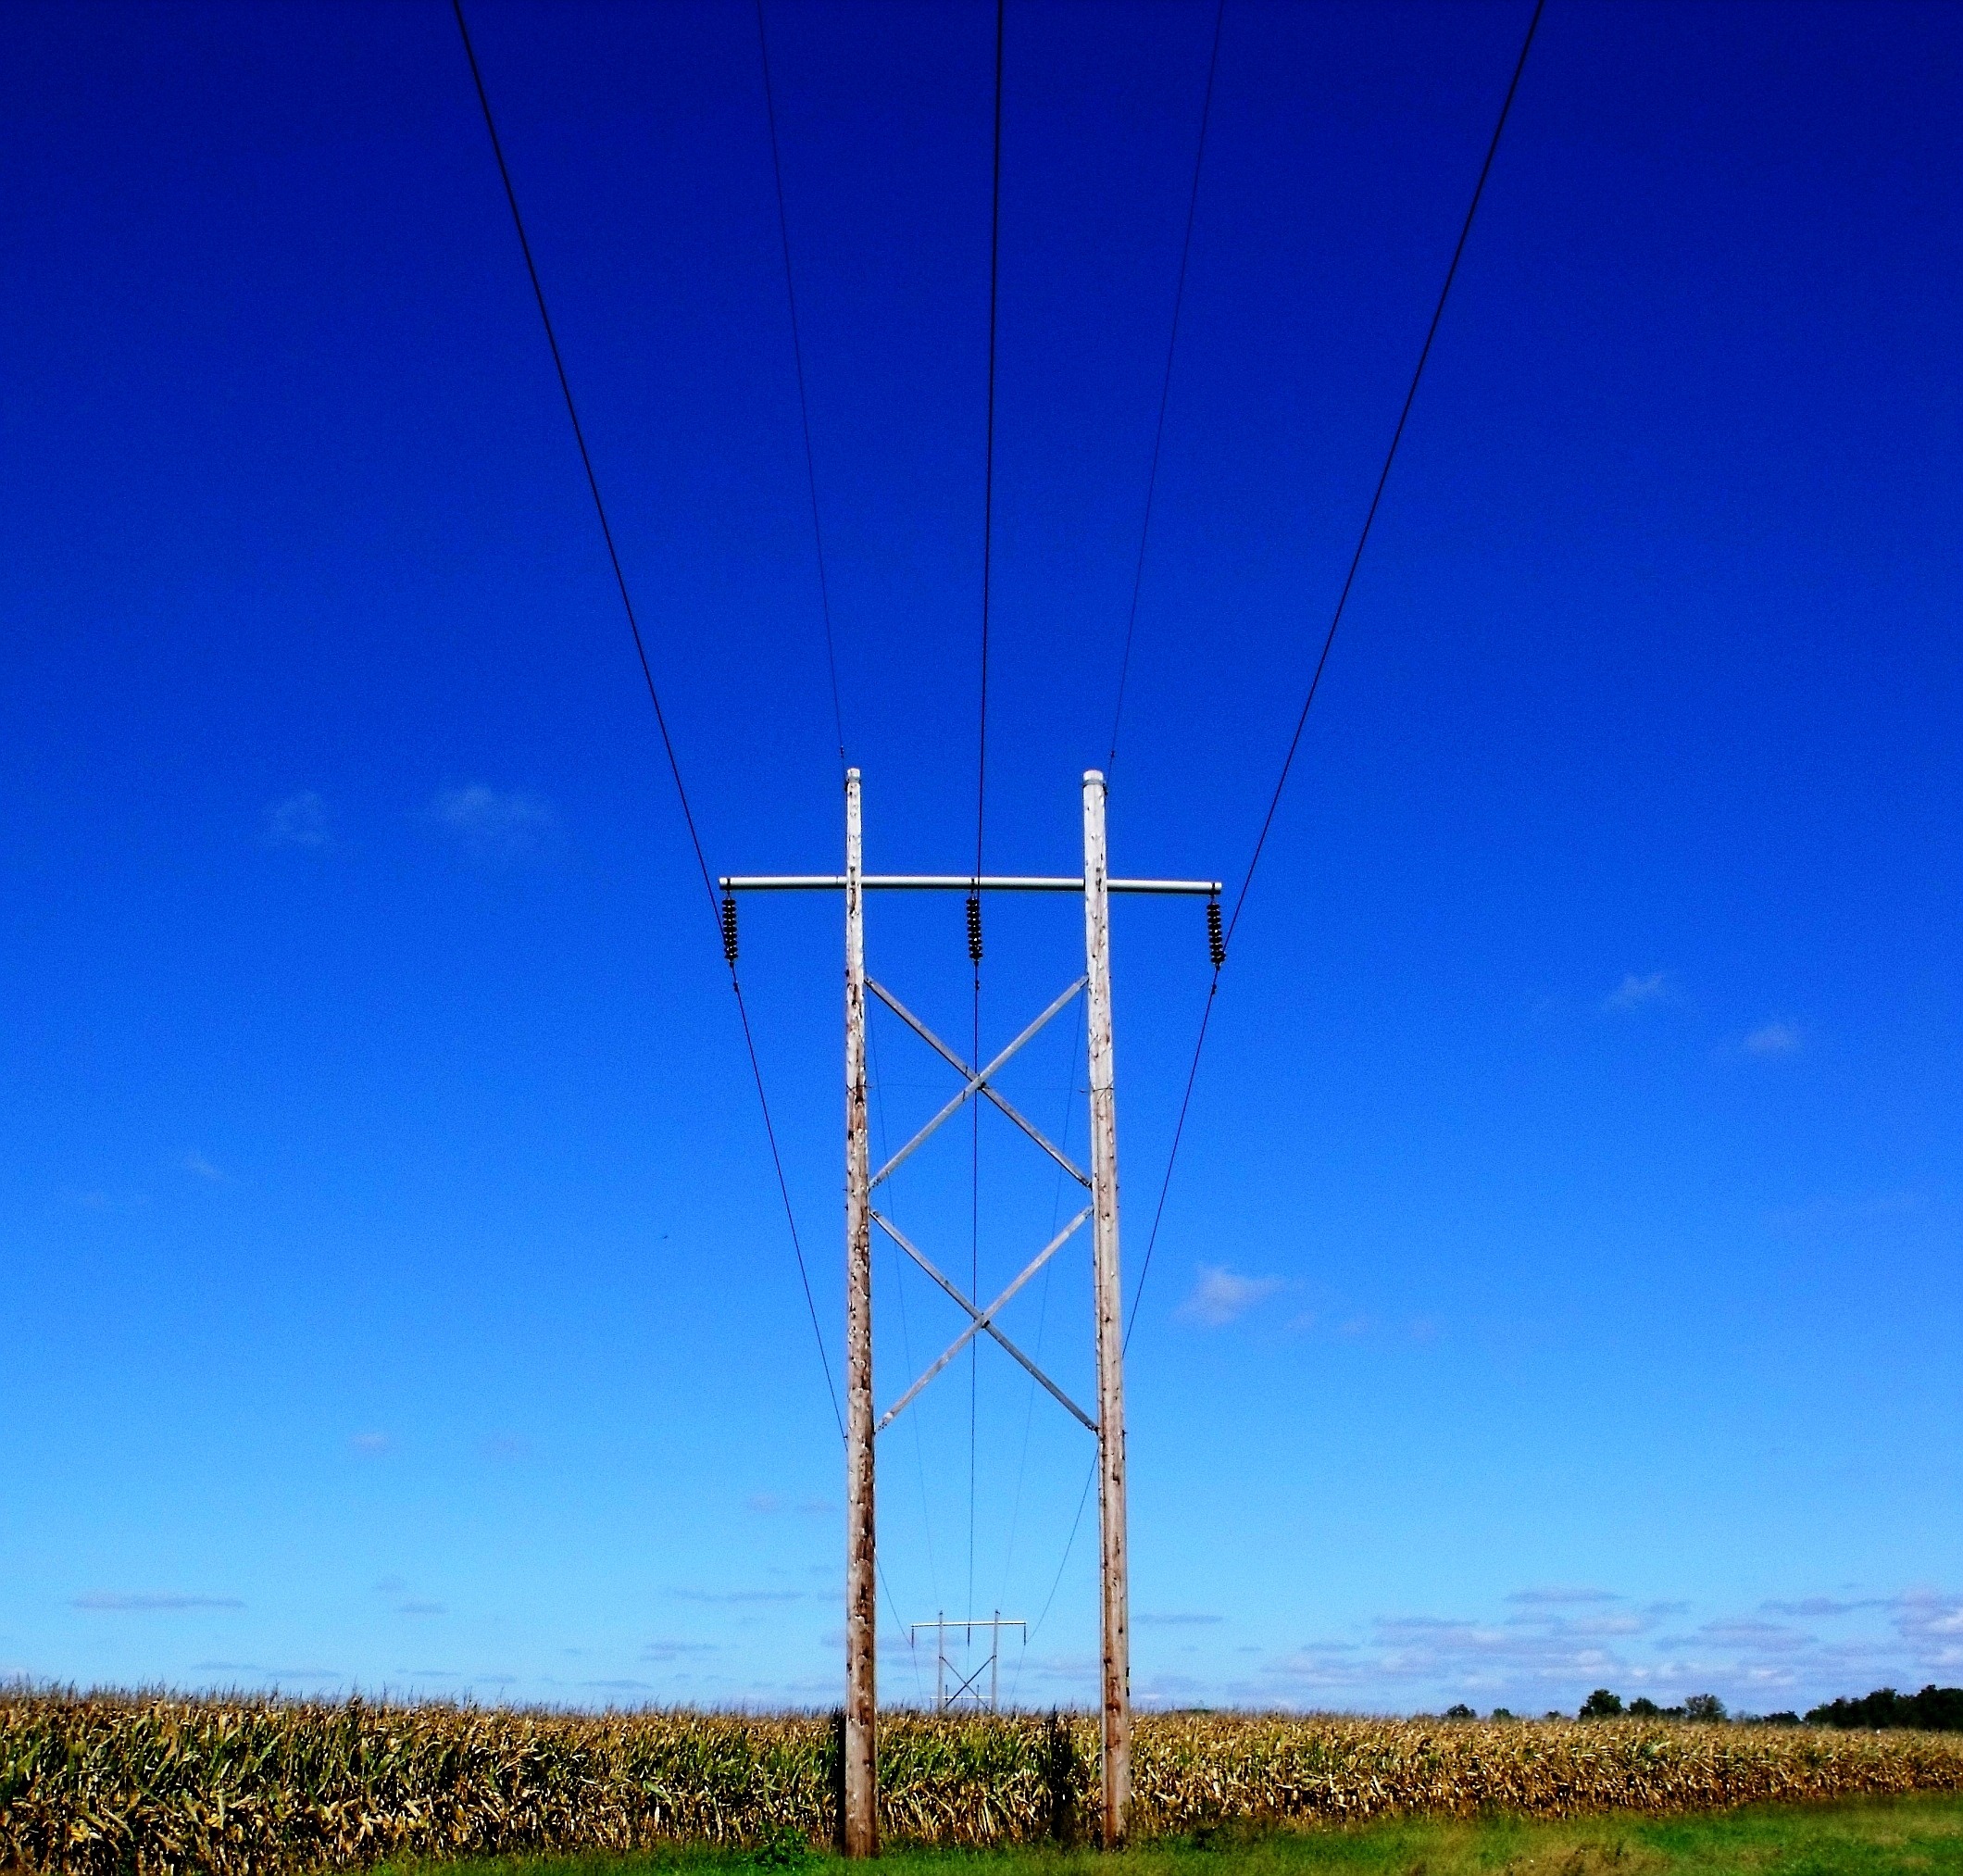
horizon, sky, prairie, wind, line, tower, mast, blue, wind turbine, electricity, plain, energy, high voltage, power, lines, wind farm, cables, transmission, transmission tower, outdoor structure, overhead power line